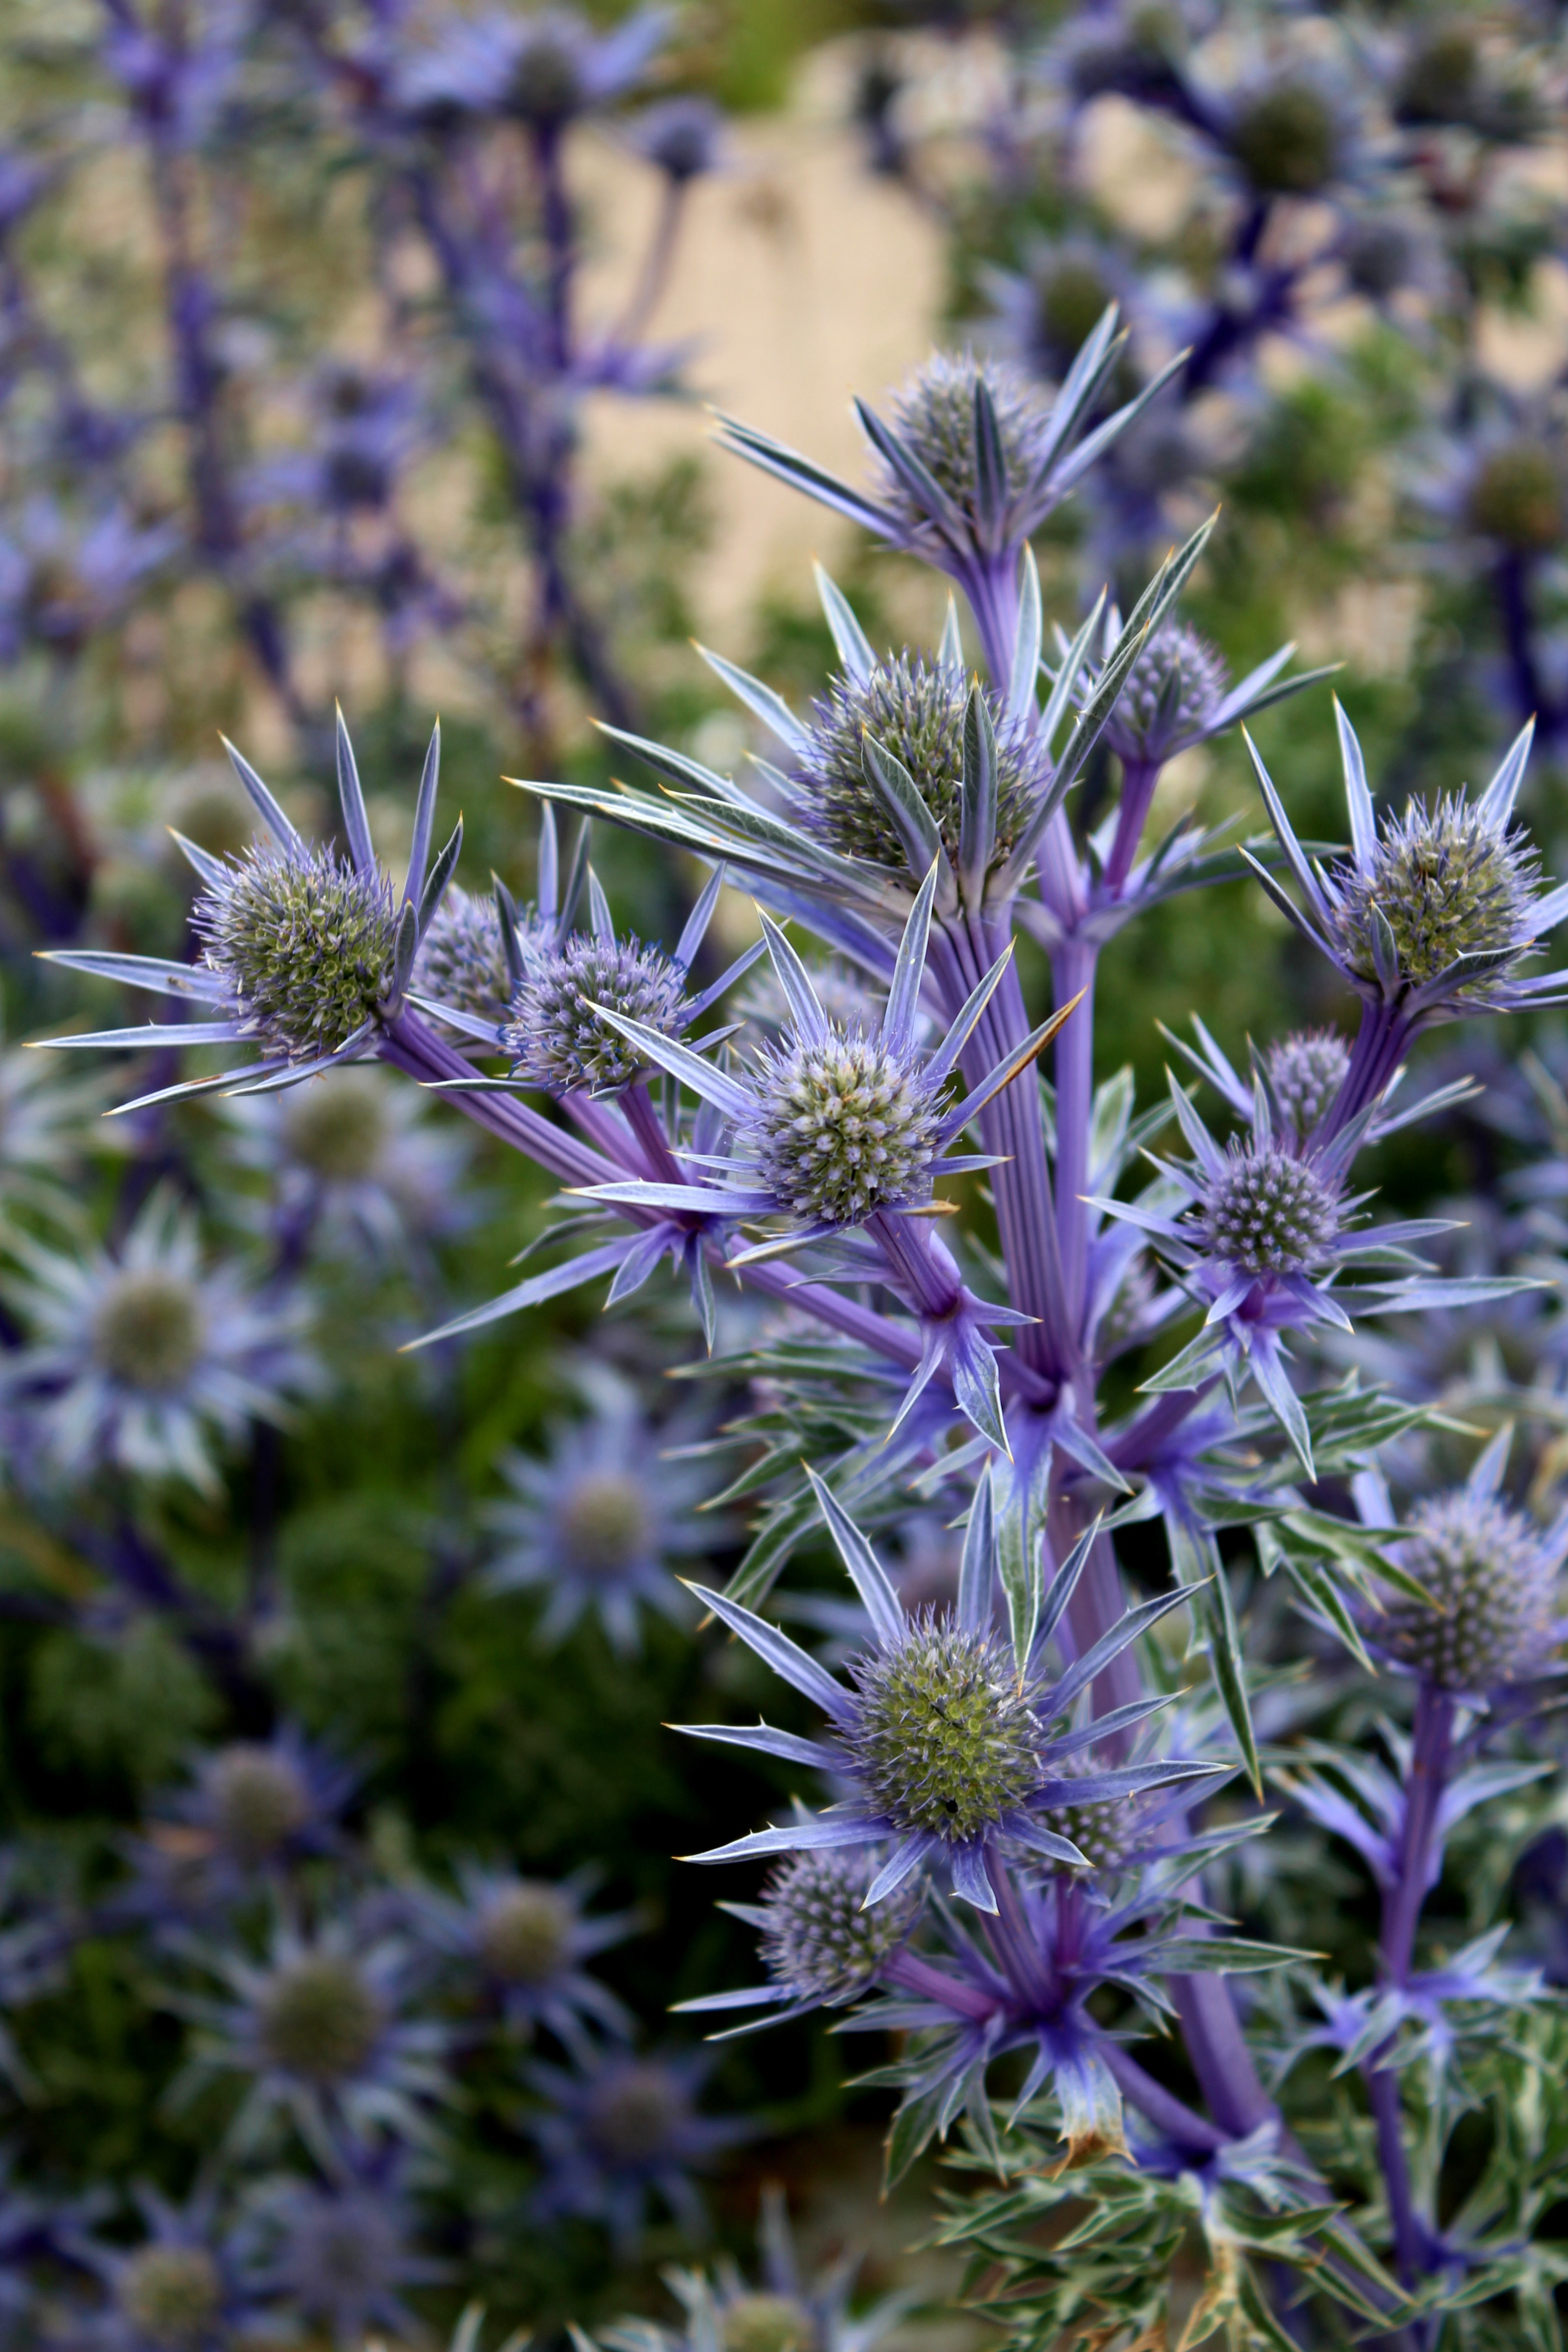
nature, outdoor, plant, meadow, flower, wild, green, herb, macro, botany, garden, flora, lavender, wildflower, weed, leaves, scotland, springtime, rosemary, flowering plant, land plant, english lavender, french lavender, hyssopus, jasione montana